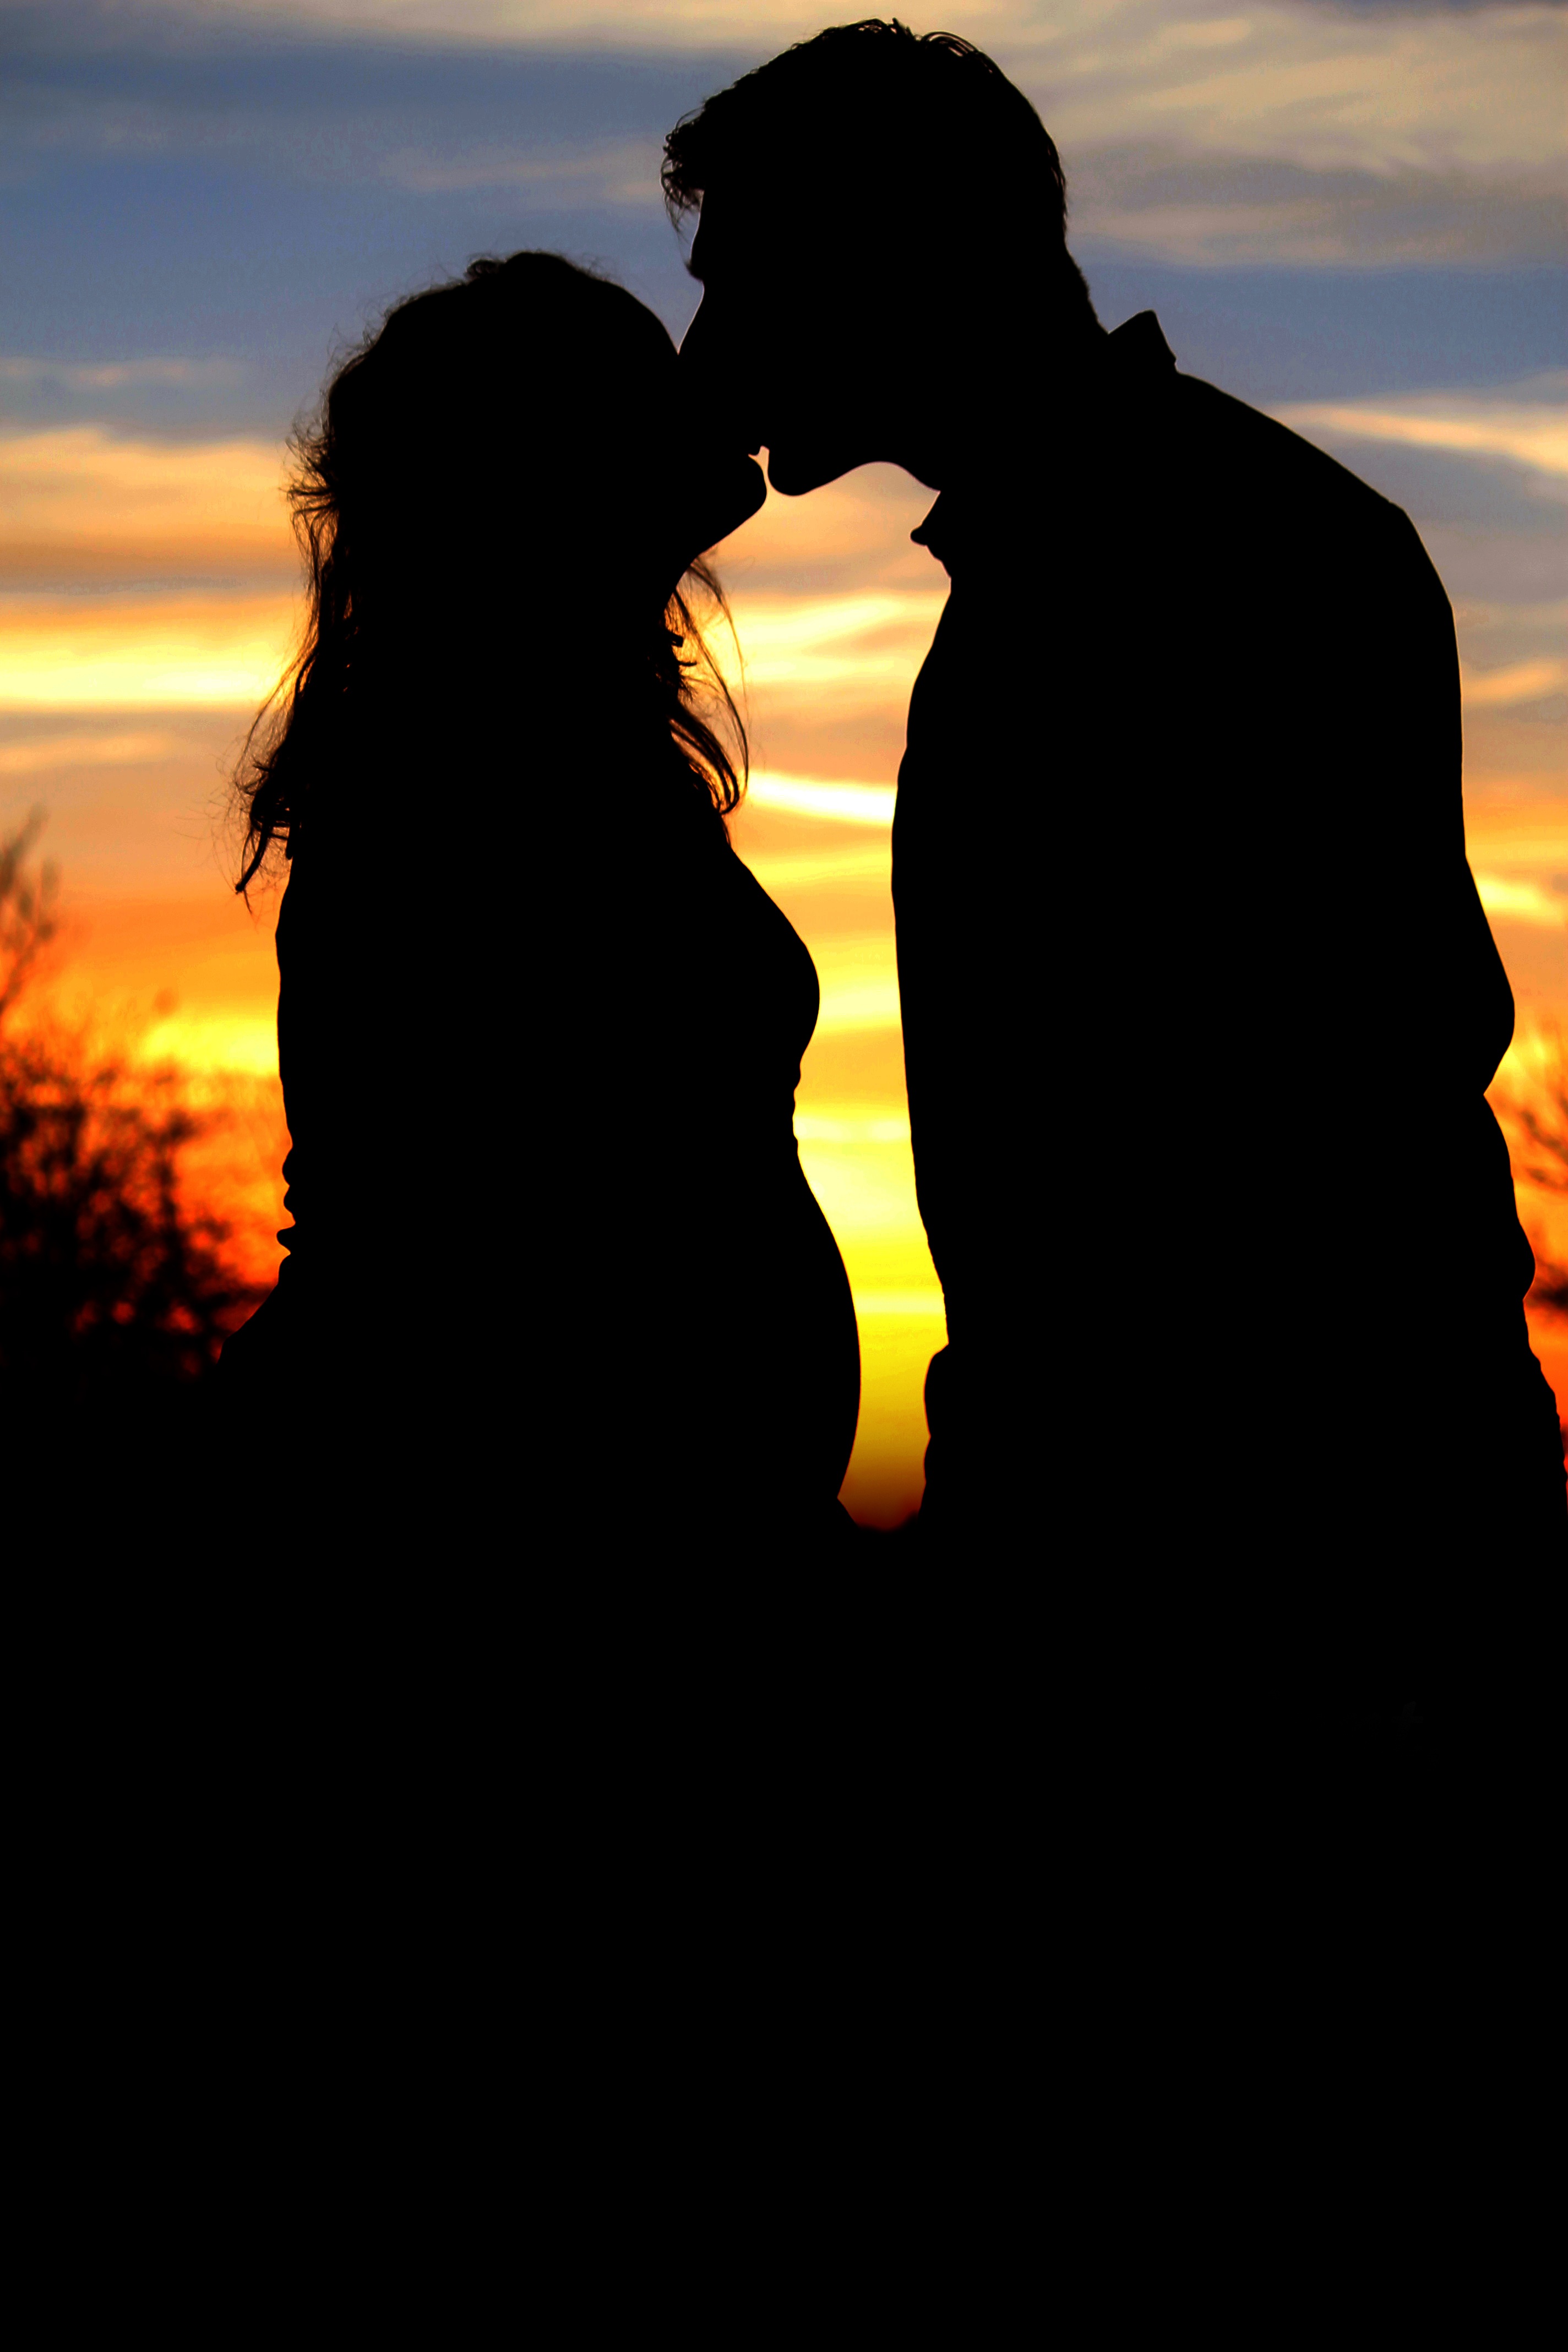
silhouette, sunset, morning, love, romance, romantic, baby, family, pair, emotion, interaction, parents love, parents happiness